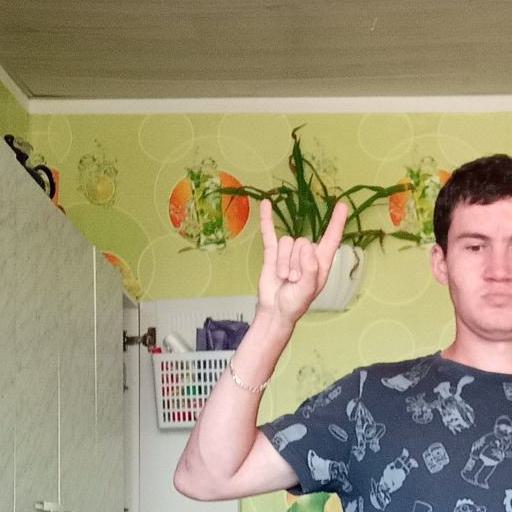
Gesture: rock